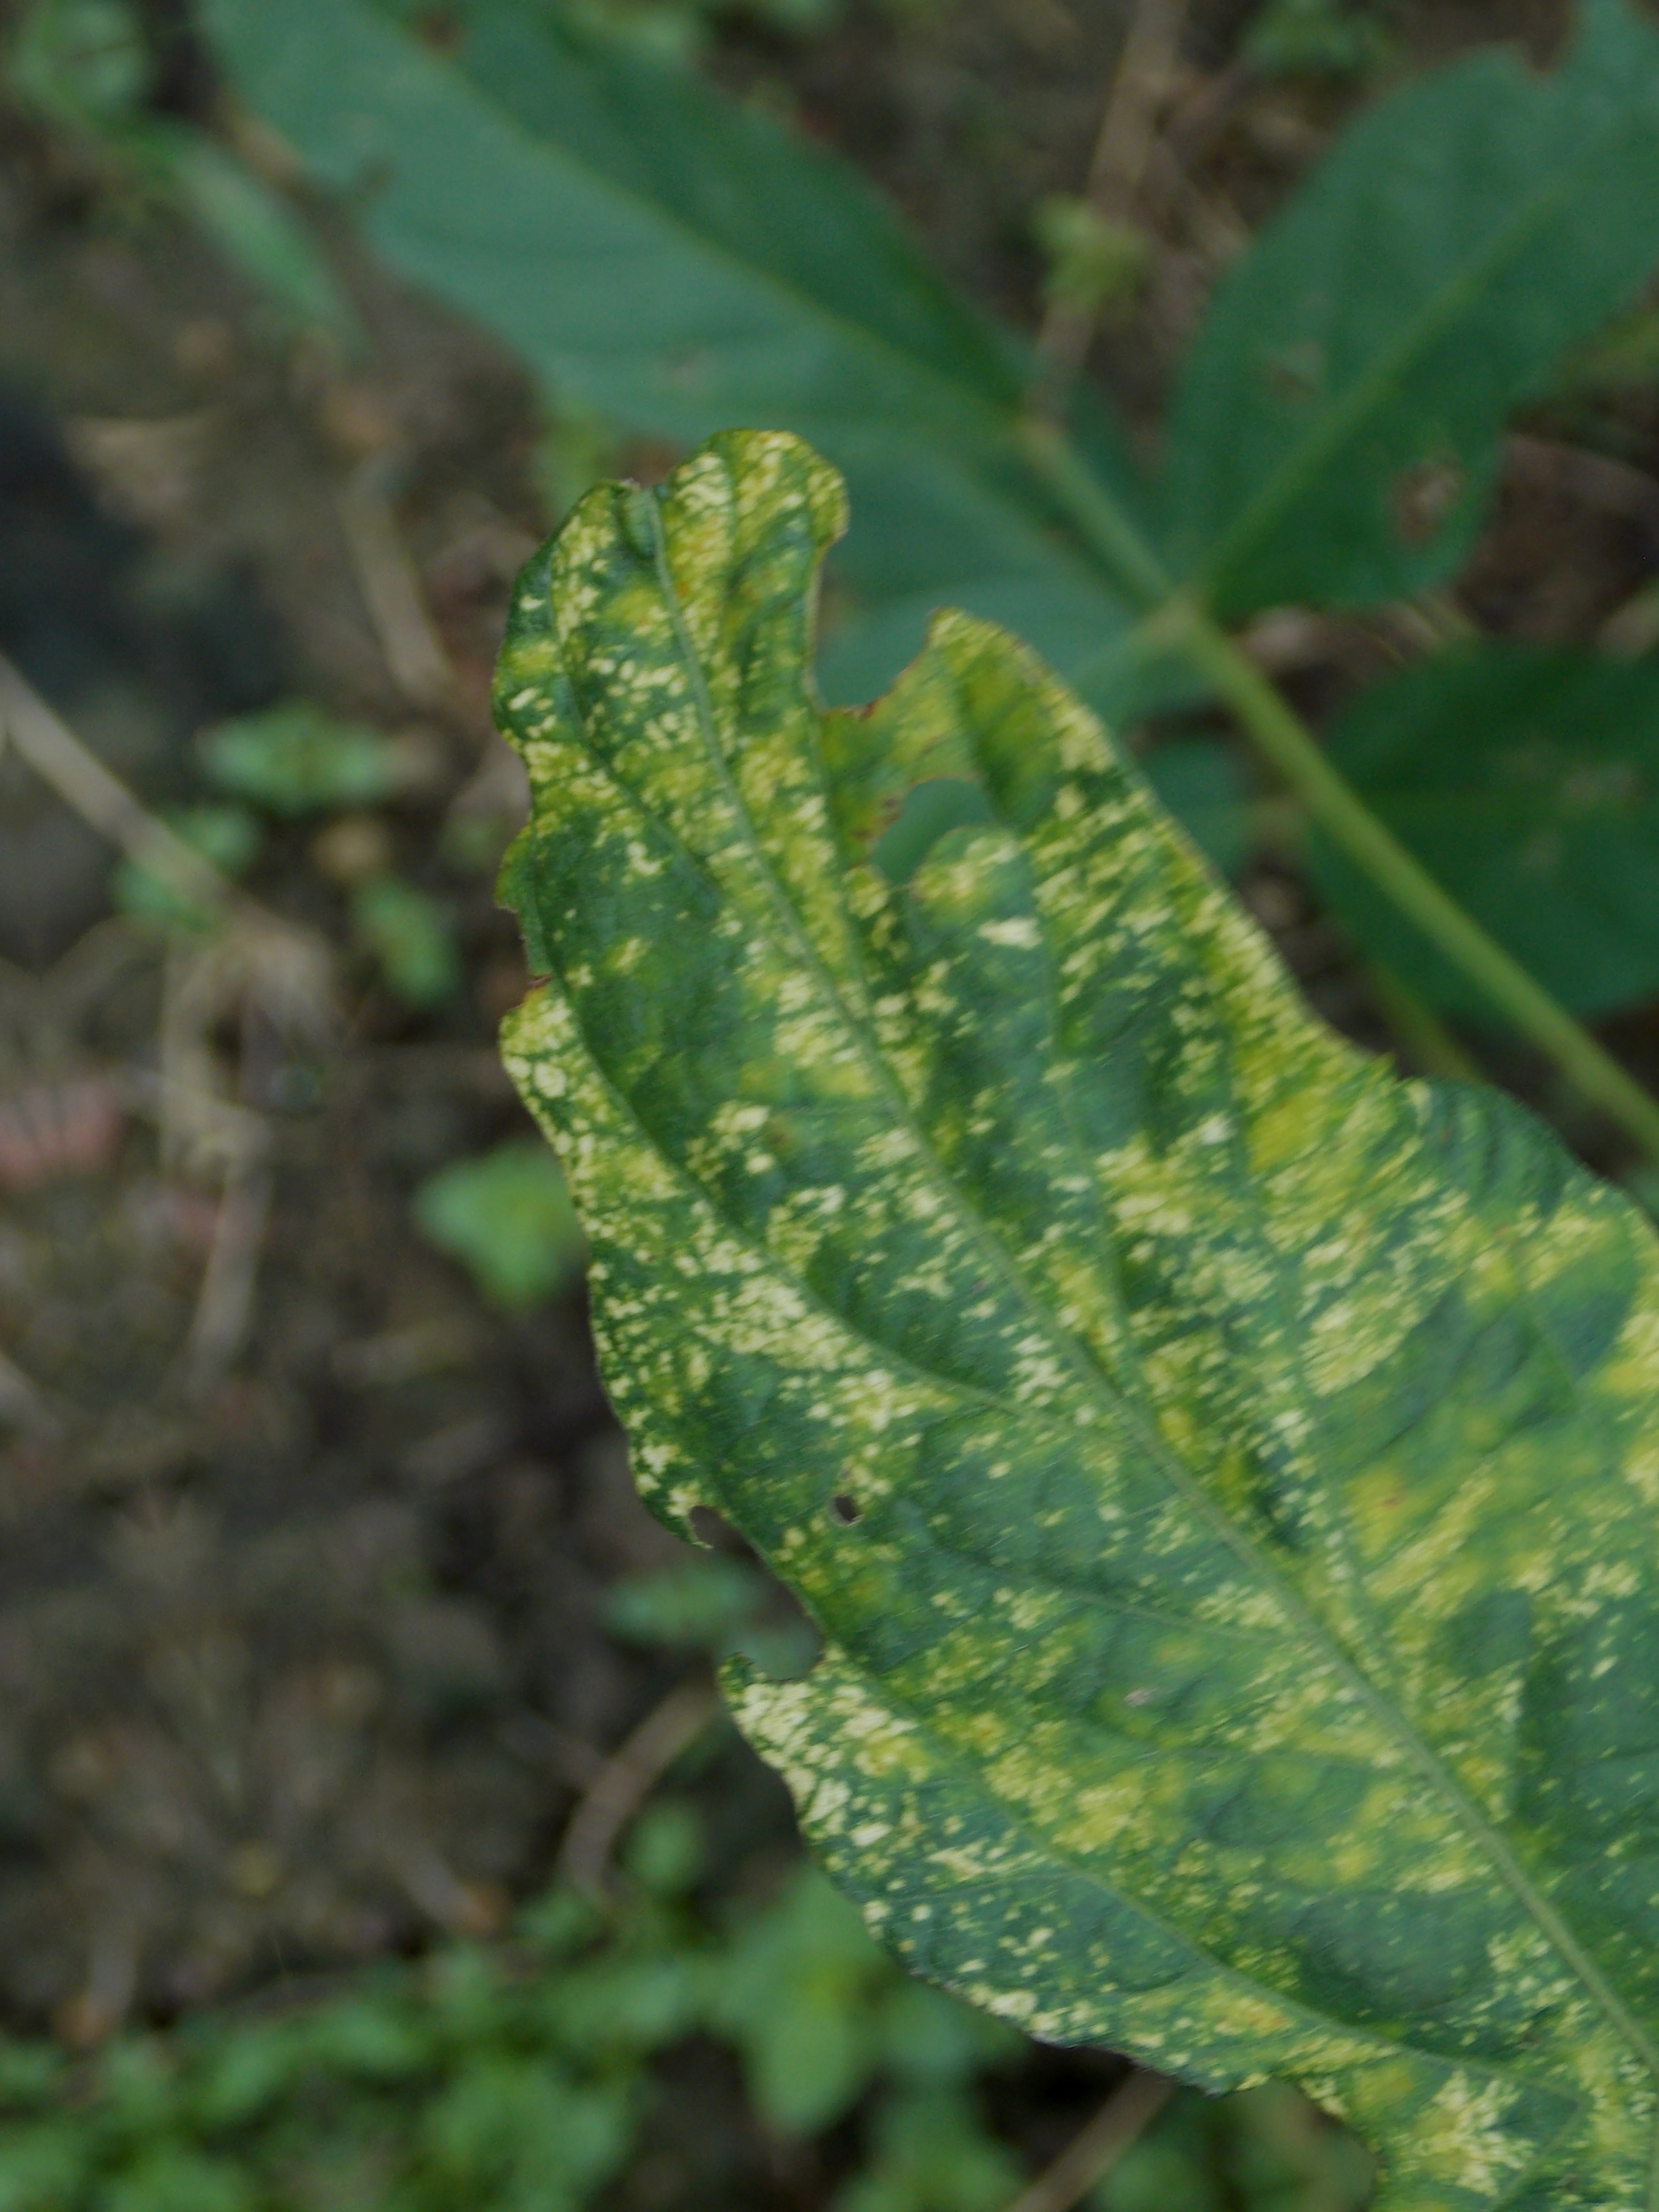
Label: Disease